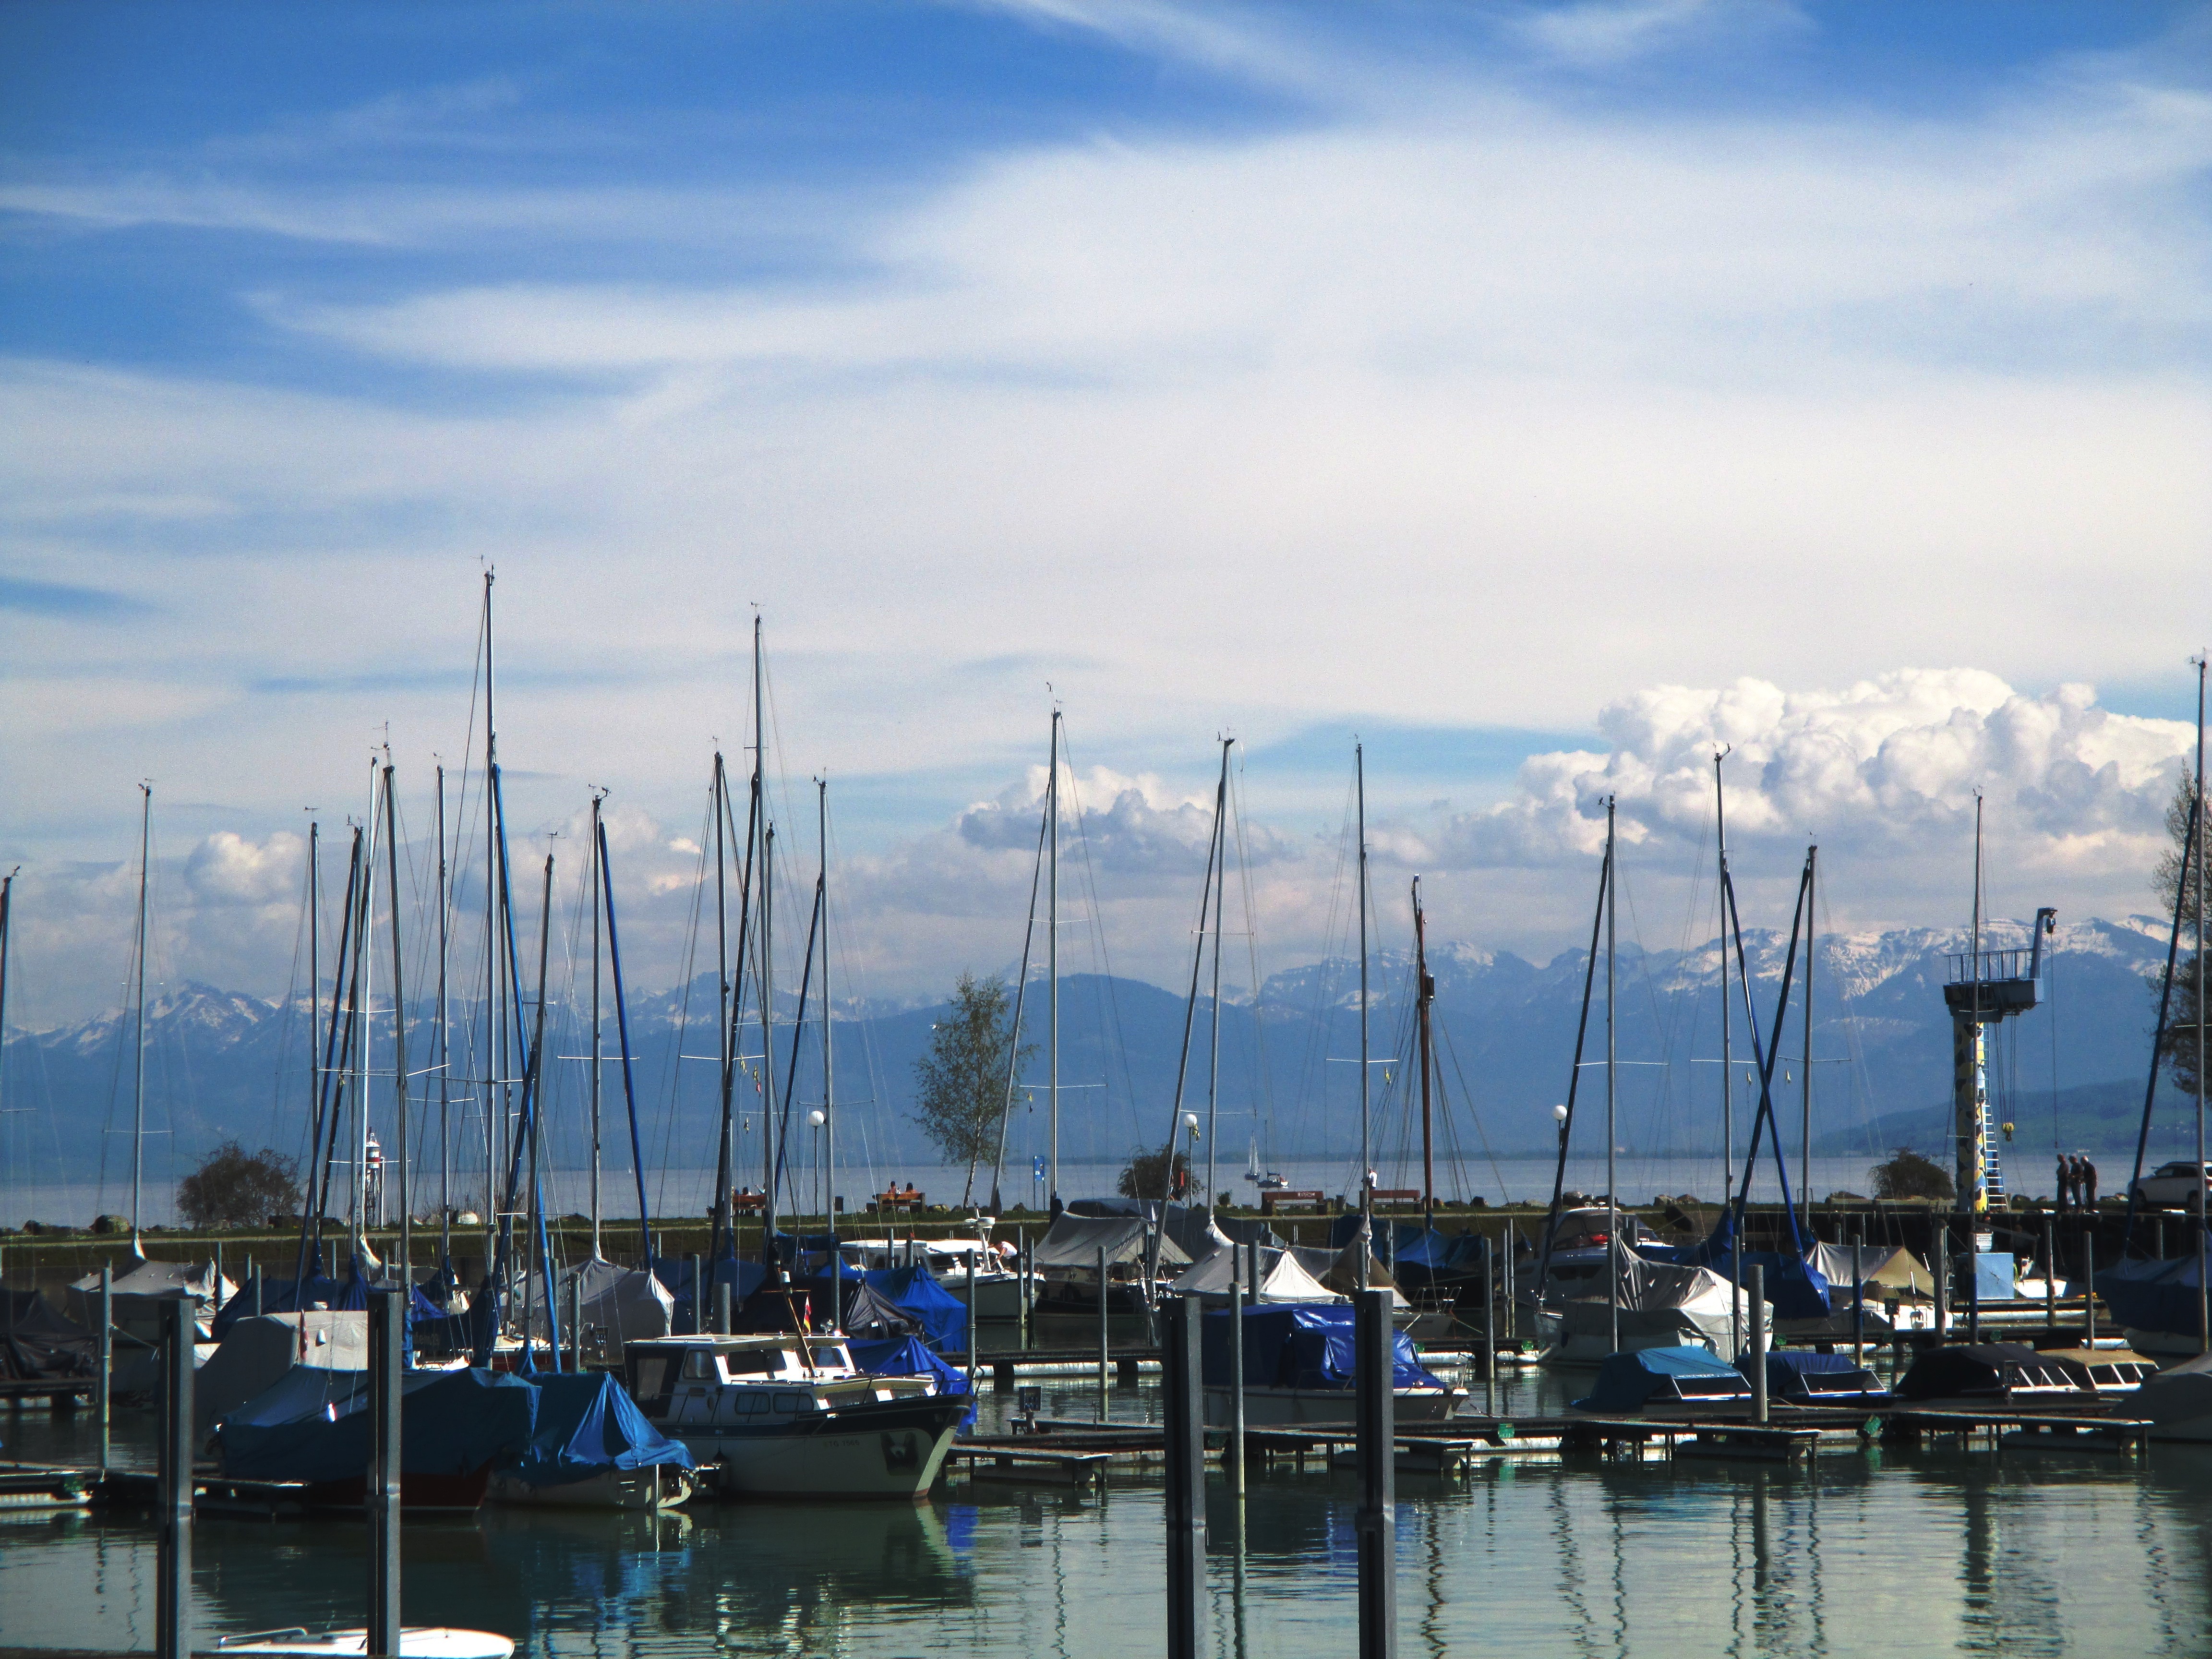
sea, coast, water, ocean, dock, sky, boat, reflection, vehicle, mast, bay, harbor, marina, port, clouds, switzerland, watercraft, mood, lake constance, boat harbour, romanshorn